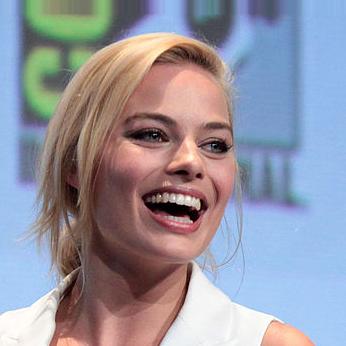
Age: 24